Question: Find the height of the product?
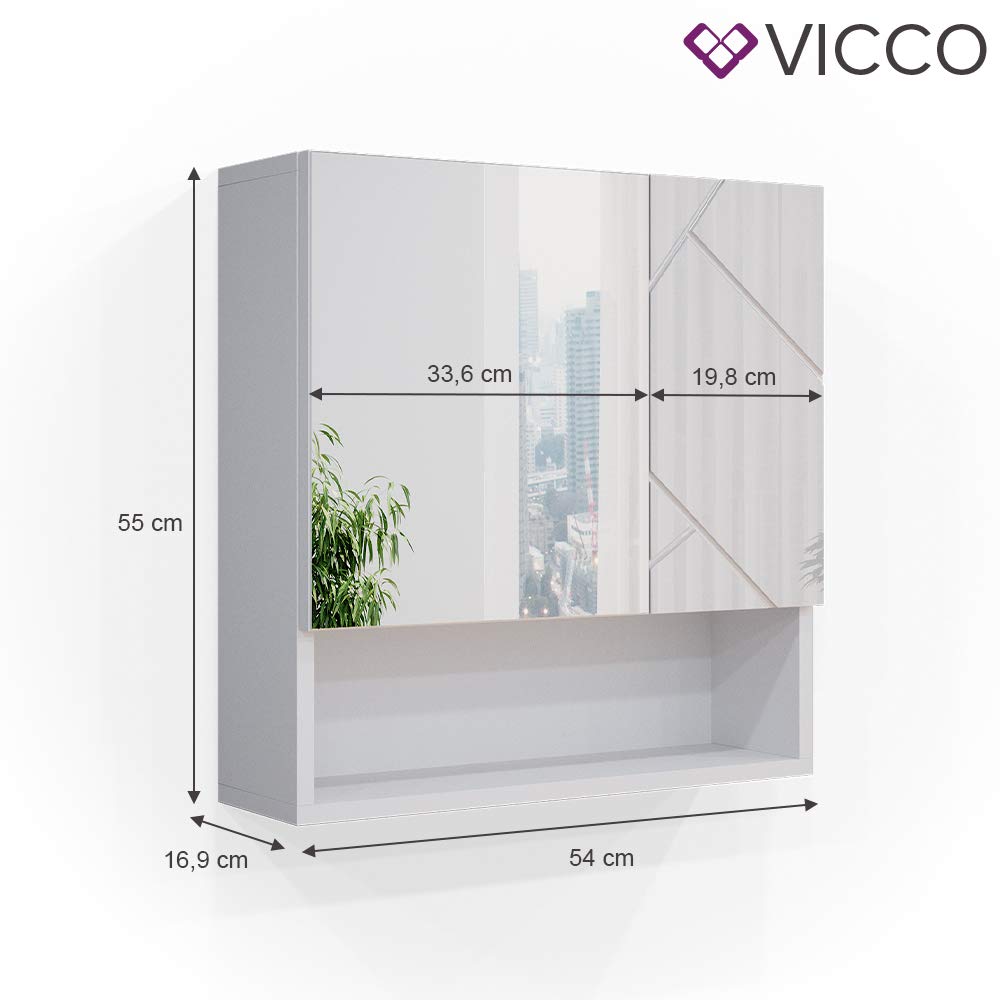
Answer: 55.0 centimetre